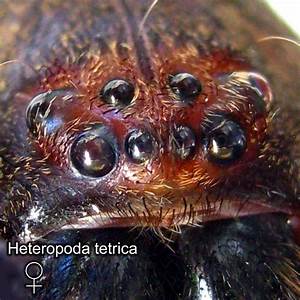
Label: ragno